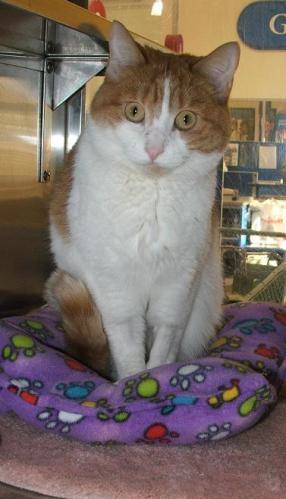
Label: cat